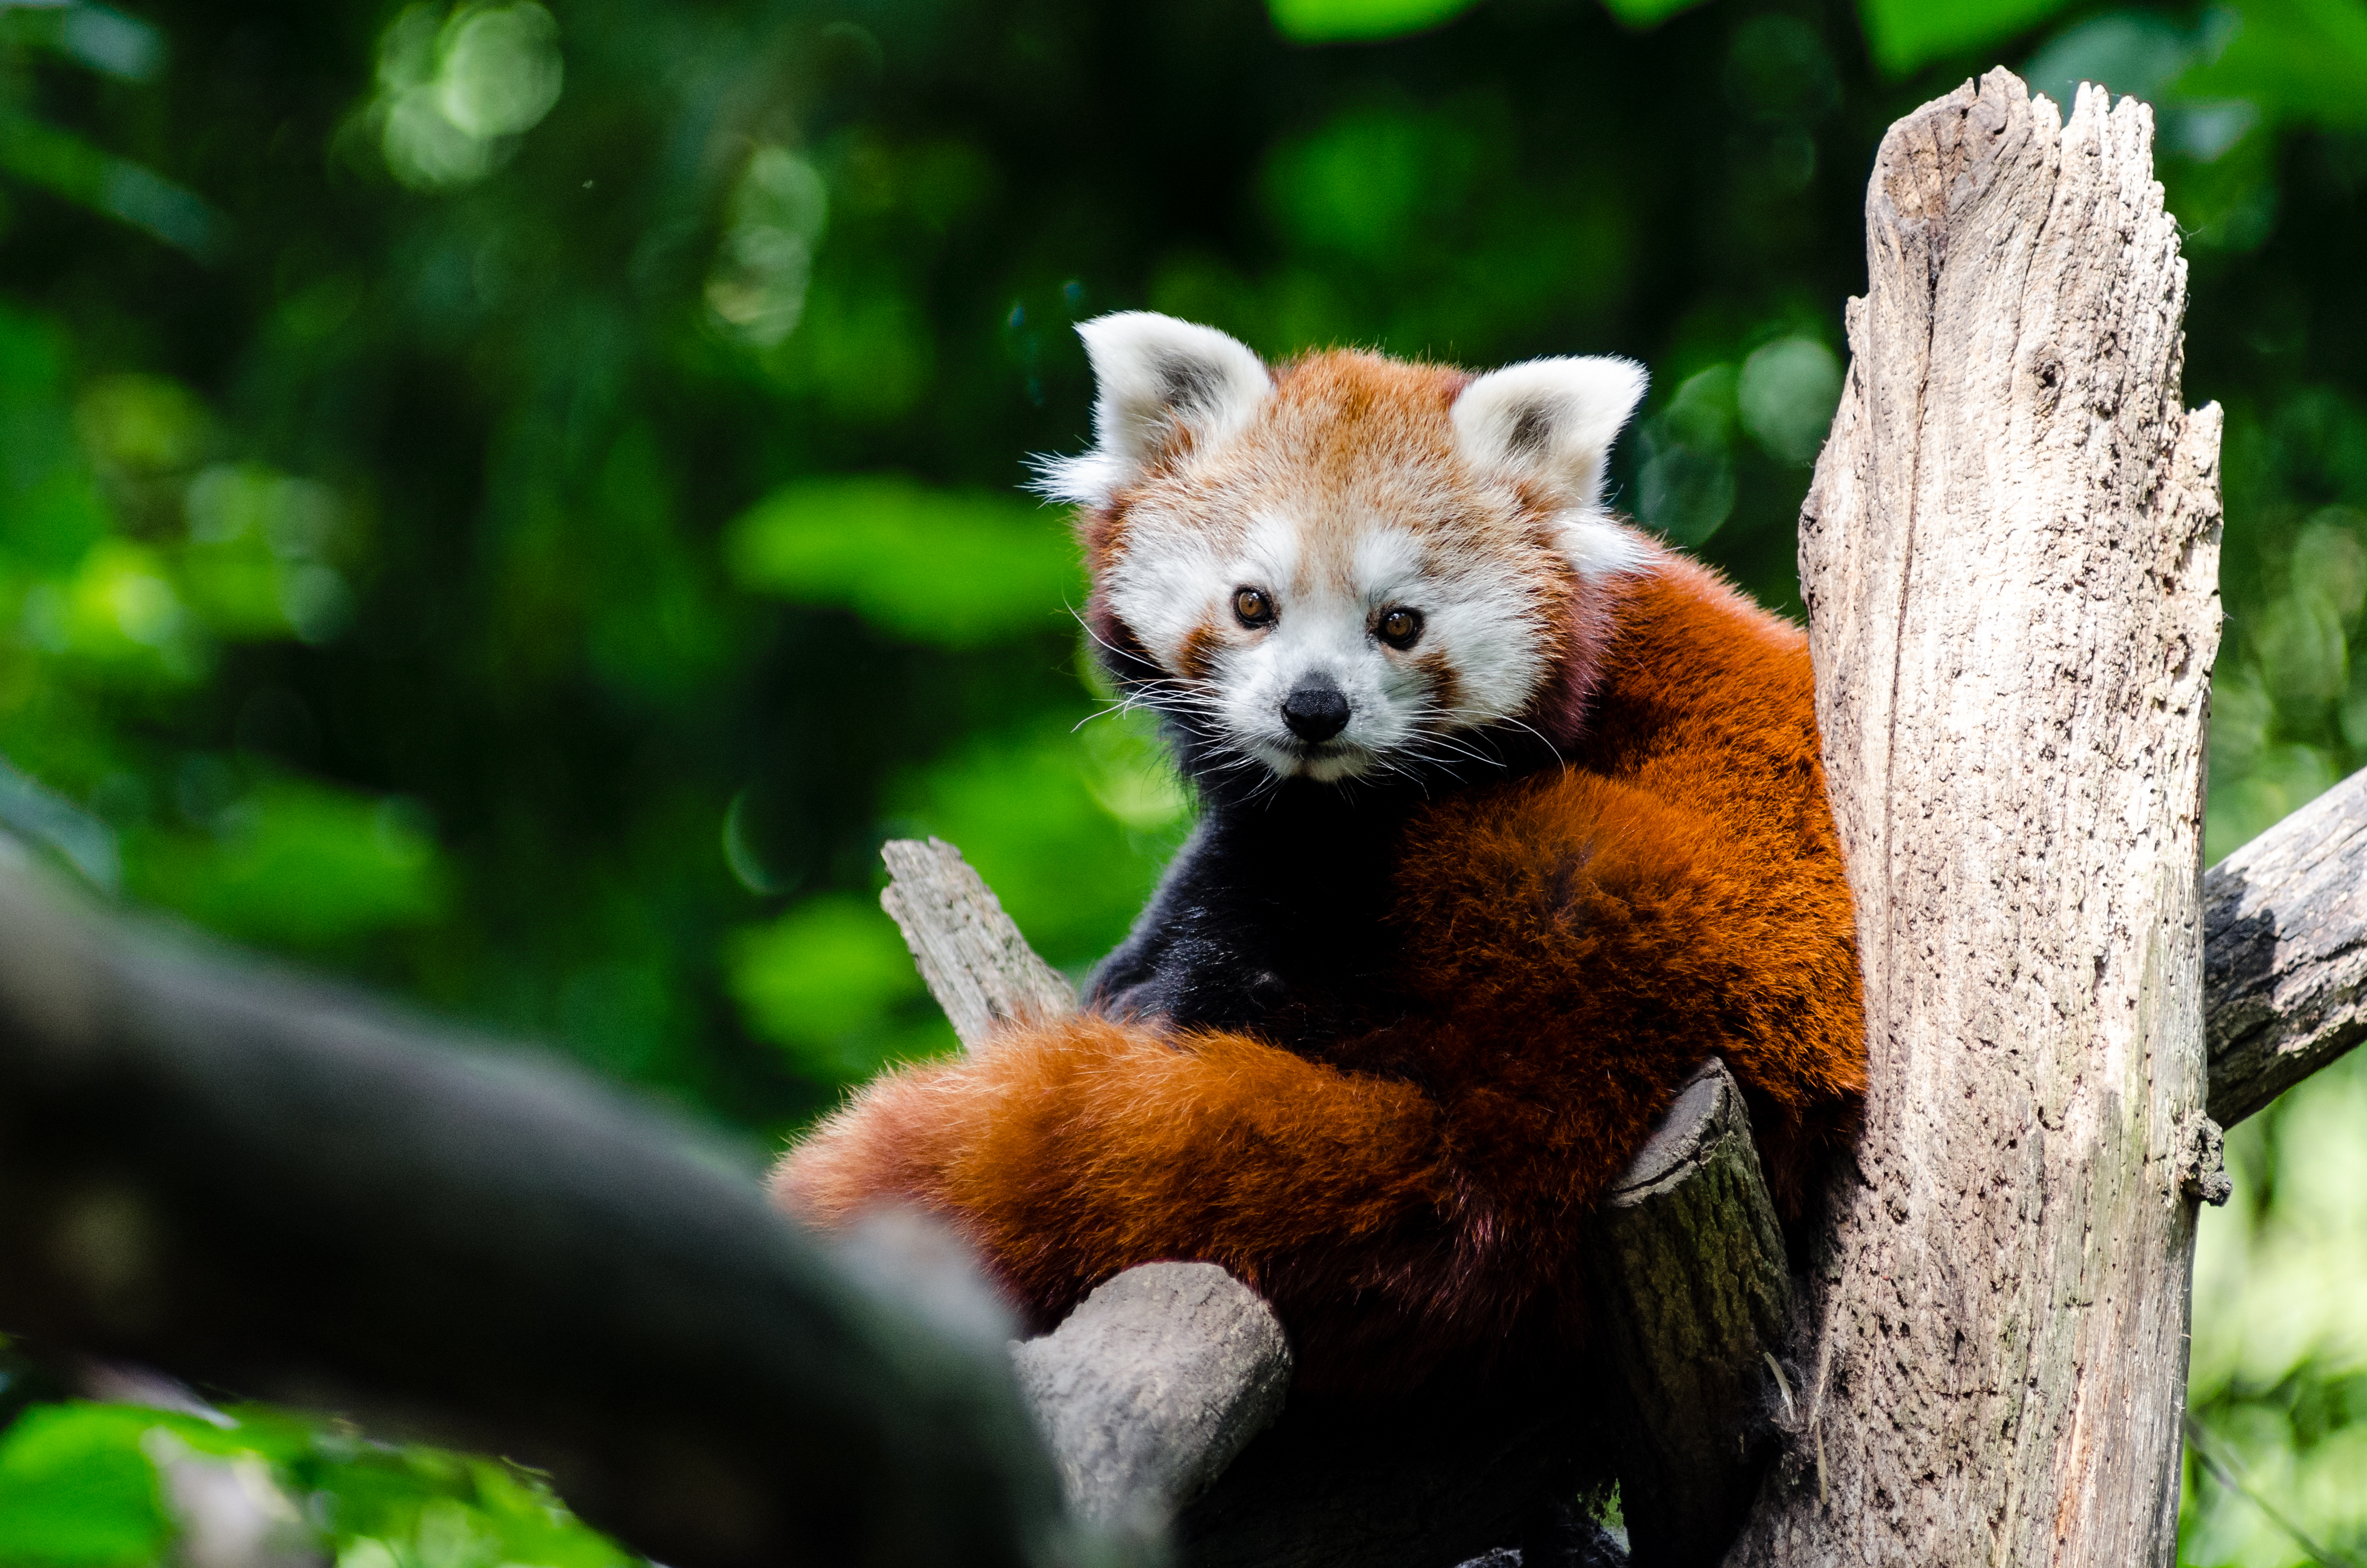
tree, bokeh, sweet, animal, cute, female, wildlife, zoo, young, green, red, mammal, nikon, fauna, red panda, panda, endangered, vertebrate, germany, deutschland, tier, ss, adorable, d7000, roter, kleiner, niedlich, sues, suess, species, bedrohte, tierart, tierpark, weiblich, jungtier, giant panda